Pierre Clostermann

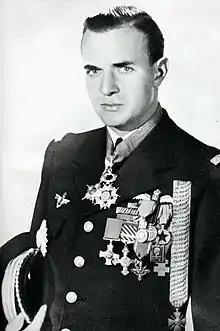
Pierre Clostermann, c. 1945.

Pierre-Henri Clostermann (28 February 1921 – 22 March 2006) was a World War II French ace fighter pilot.